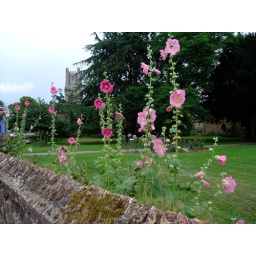
Flowers behind the wall in the church garden.